HIV/AIDS in the Democratic Republic of the Congo

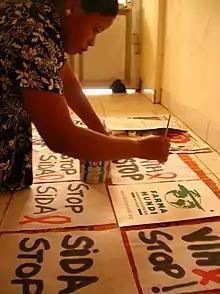
Campaign against HIV/AIDS in Butembo.

The Democratic Republic of the Congo (DR Congo) was one of the first African countries to recognize HIV, registering cases of HIV among hospital patients as early as 1983.